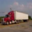
Label: truck